Johann Evangelist Brandl

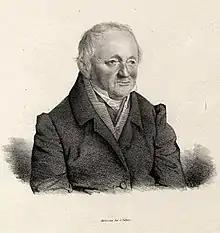

Johann Evangelist Brandl (14 November 1760 – 26 May 1837) was a German composer and music director.